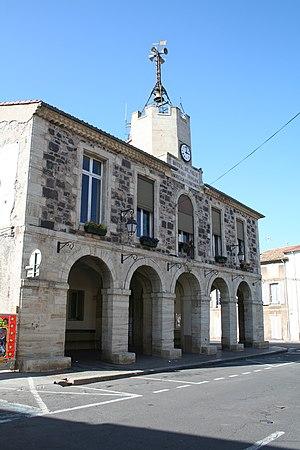
Bessan (Hérault) - mairie.
Bessan est une commune française située dans le département de l'Hérault, en région Occitanie.